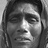
Emotion: sad